Guang (vessel)

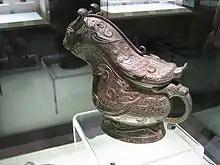
Late Shang dynasty "guang", Shanghai Museum

A guang or gong is a particular shape used in Chinese art for vessels, originally made as Chinese ritual bronzes in the Shang dynasty, and sometimes later in Chinese porcelain. They are a type of ewer which was used for pouring rice wine at ritual banquets, and often deposited as grave goods in high-status burial. Examples of the shape may be described as ewers, ritual wine vessels, wine pourers and similar terms, though all of these terms are also used of a number of other shapes, especially the smaller tripod "jue" and the larger "zun".